Thoda Pyaar Thoda Magic

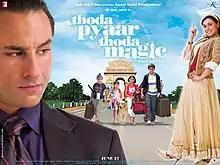
Film poster

Thoda Pyaar Thoda Magic (transl. A Little Love, A Little Magic) is a 2008 Indian Hindi-language fantasy comedy-drama film directed by Kunal Kohli and produced by Aditya Chopra under the Yash Raj Films banner. The film stars Saif Ali Khan and Rani Mukerji in lead roles, with supporting performances from Rishi Kapoor and Ameesha Patel. It also features child artists Akshat Chopra, Shriya Sharma, Rachit Sidana, and Ayushi Burman in prominent roles. The narrative follows the story of a troubled industrialist who is ordered by the court to care for four orphaned children until the arrival of a magical nanny transforms their lives.